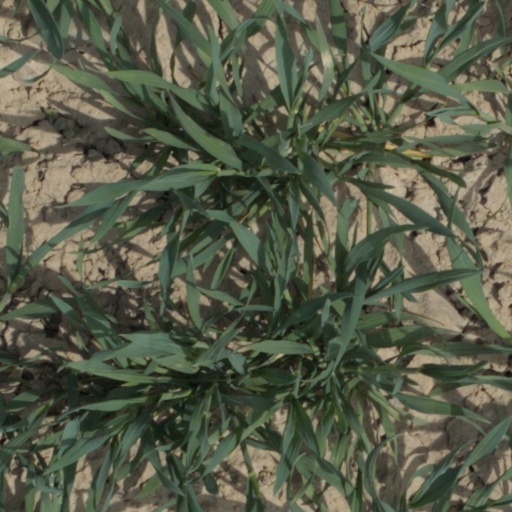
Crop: wheat